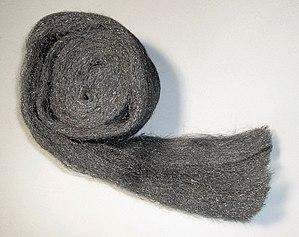
La paille de fer est un enchevêtrement de copeaux métalliques minces et allongés, généralement en acier inoxydable, utilisé pour son pouvoir abrasif.